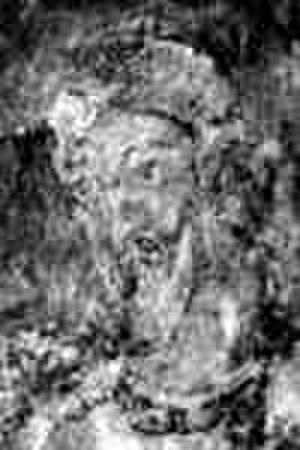
Mojmír II, fils de Svatopluk Iᵉʳ, est le prince de Grande-Moravie de 894 à 906 ou 907. Il appartient à la dynastie des Mojmirides.